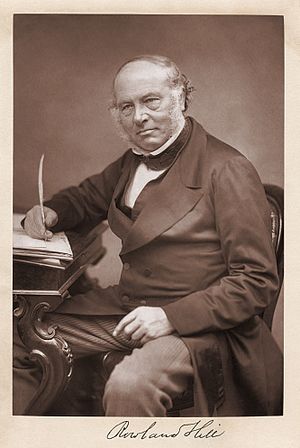
Rowland Hill (postmand)
Sir Rowland Hill KCB, FRS var en engelsk lærer, opfinder og social reformator. Han stod bag en omfattende reform af postvæsenet som man kendte det, på baggrund af konceptet enhedsporto og hans løsninger med forudbetaling af porto, der muliggjorde sikker, hurtig og billig transport af breve. Hill havde senere embedet som statslig posttjenestemand, og han tages normalt til indtægt for det basale koncept for moderne postvæsener, herunder opfindelsen af frimærket.